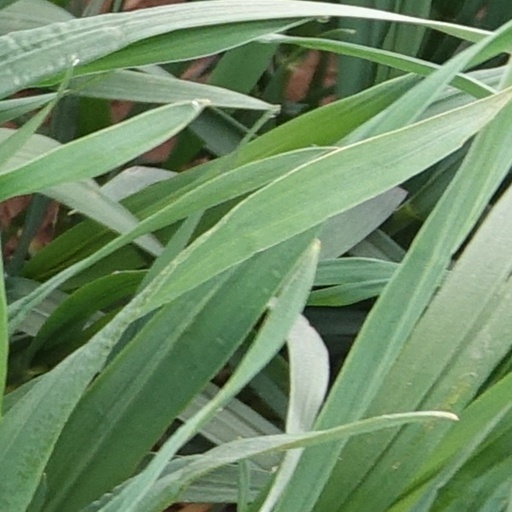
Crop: wheat